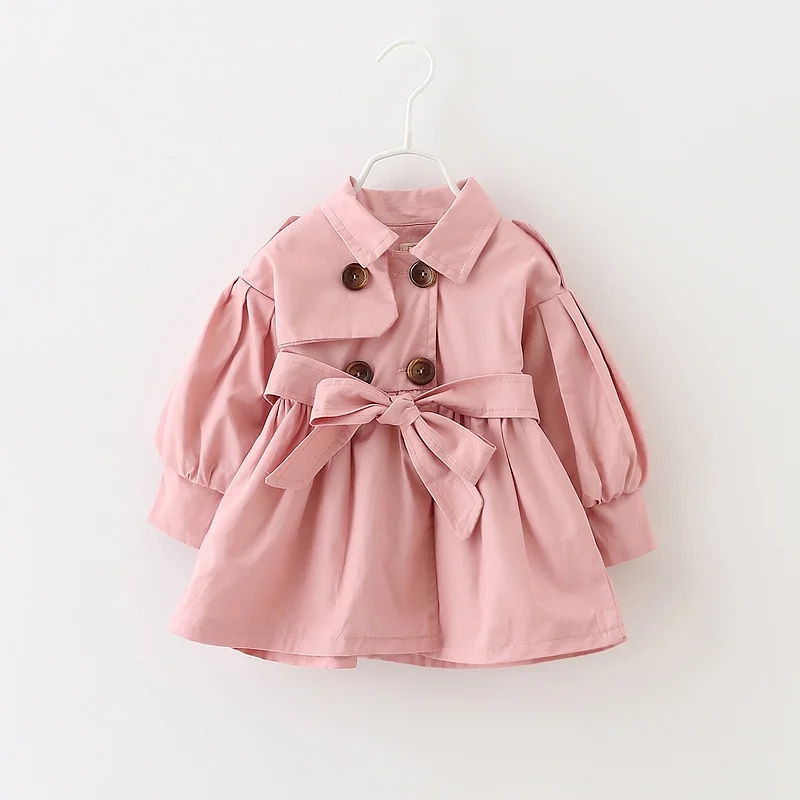
Rosa Trenchcoat för Barn - Vårkappa för Flickor
Ge din lilla prinsessa en söt och stilren look med denna rosa trenchcoat för flickor. Denna charmiga barnjacka är designad med en dekorativ rosett och puffärmar för att skapa en söt och trendig look. Tillverkad av högkvalitativt bomullsblandat material som är både mjukt och bekvämt för känslig barnhud. Perfekt för vår och höst, oavsett om det är för babyshowers, födelsedagskalas eller vardagsbruk. Den utsvängda designen och den klassiska dubbelknäppningen gör att jackan är både funktionell och elegant. Specifikationer: Färg: Rosa Material: Bomullsblandning Design: Dubbelknäppt med rosett Ärmar: Långa puffärmar Passform: Lös och bekväm Användning: Vår och höst Gör din lilla flickas våroutfit komplett – köp den söta rosa trenchcoaten idag!
Brand: Blöjtårta
Category: Apparel & Accessories > Clothing > Baby & Toddler Clothing > Baby & Toddler Outerwear > Baby & Toddler Coats & Jackets > Trench Coats